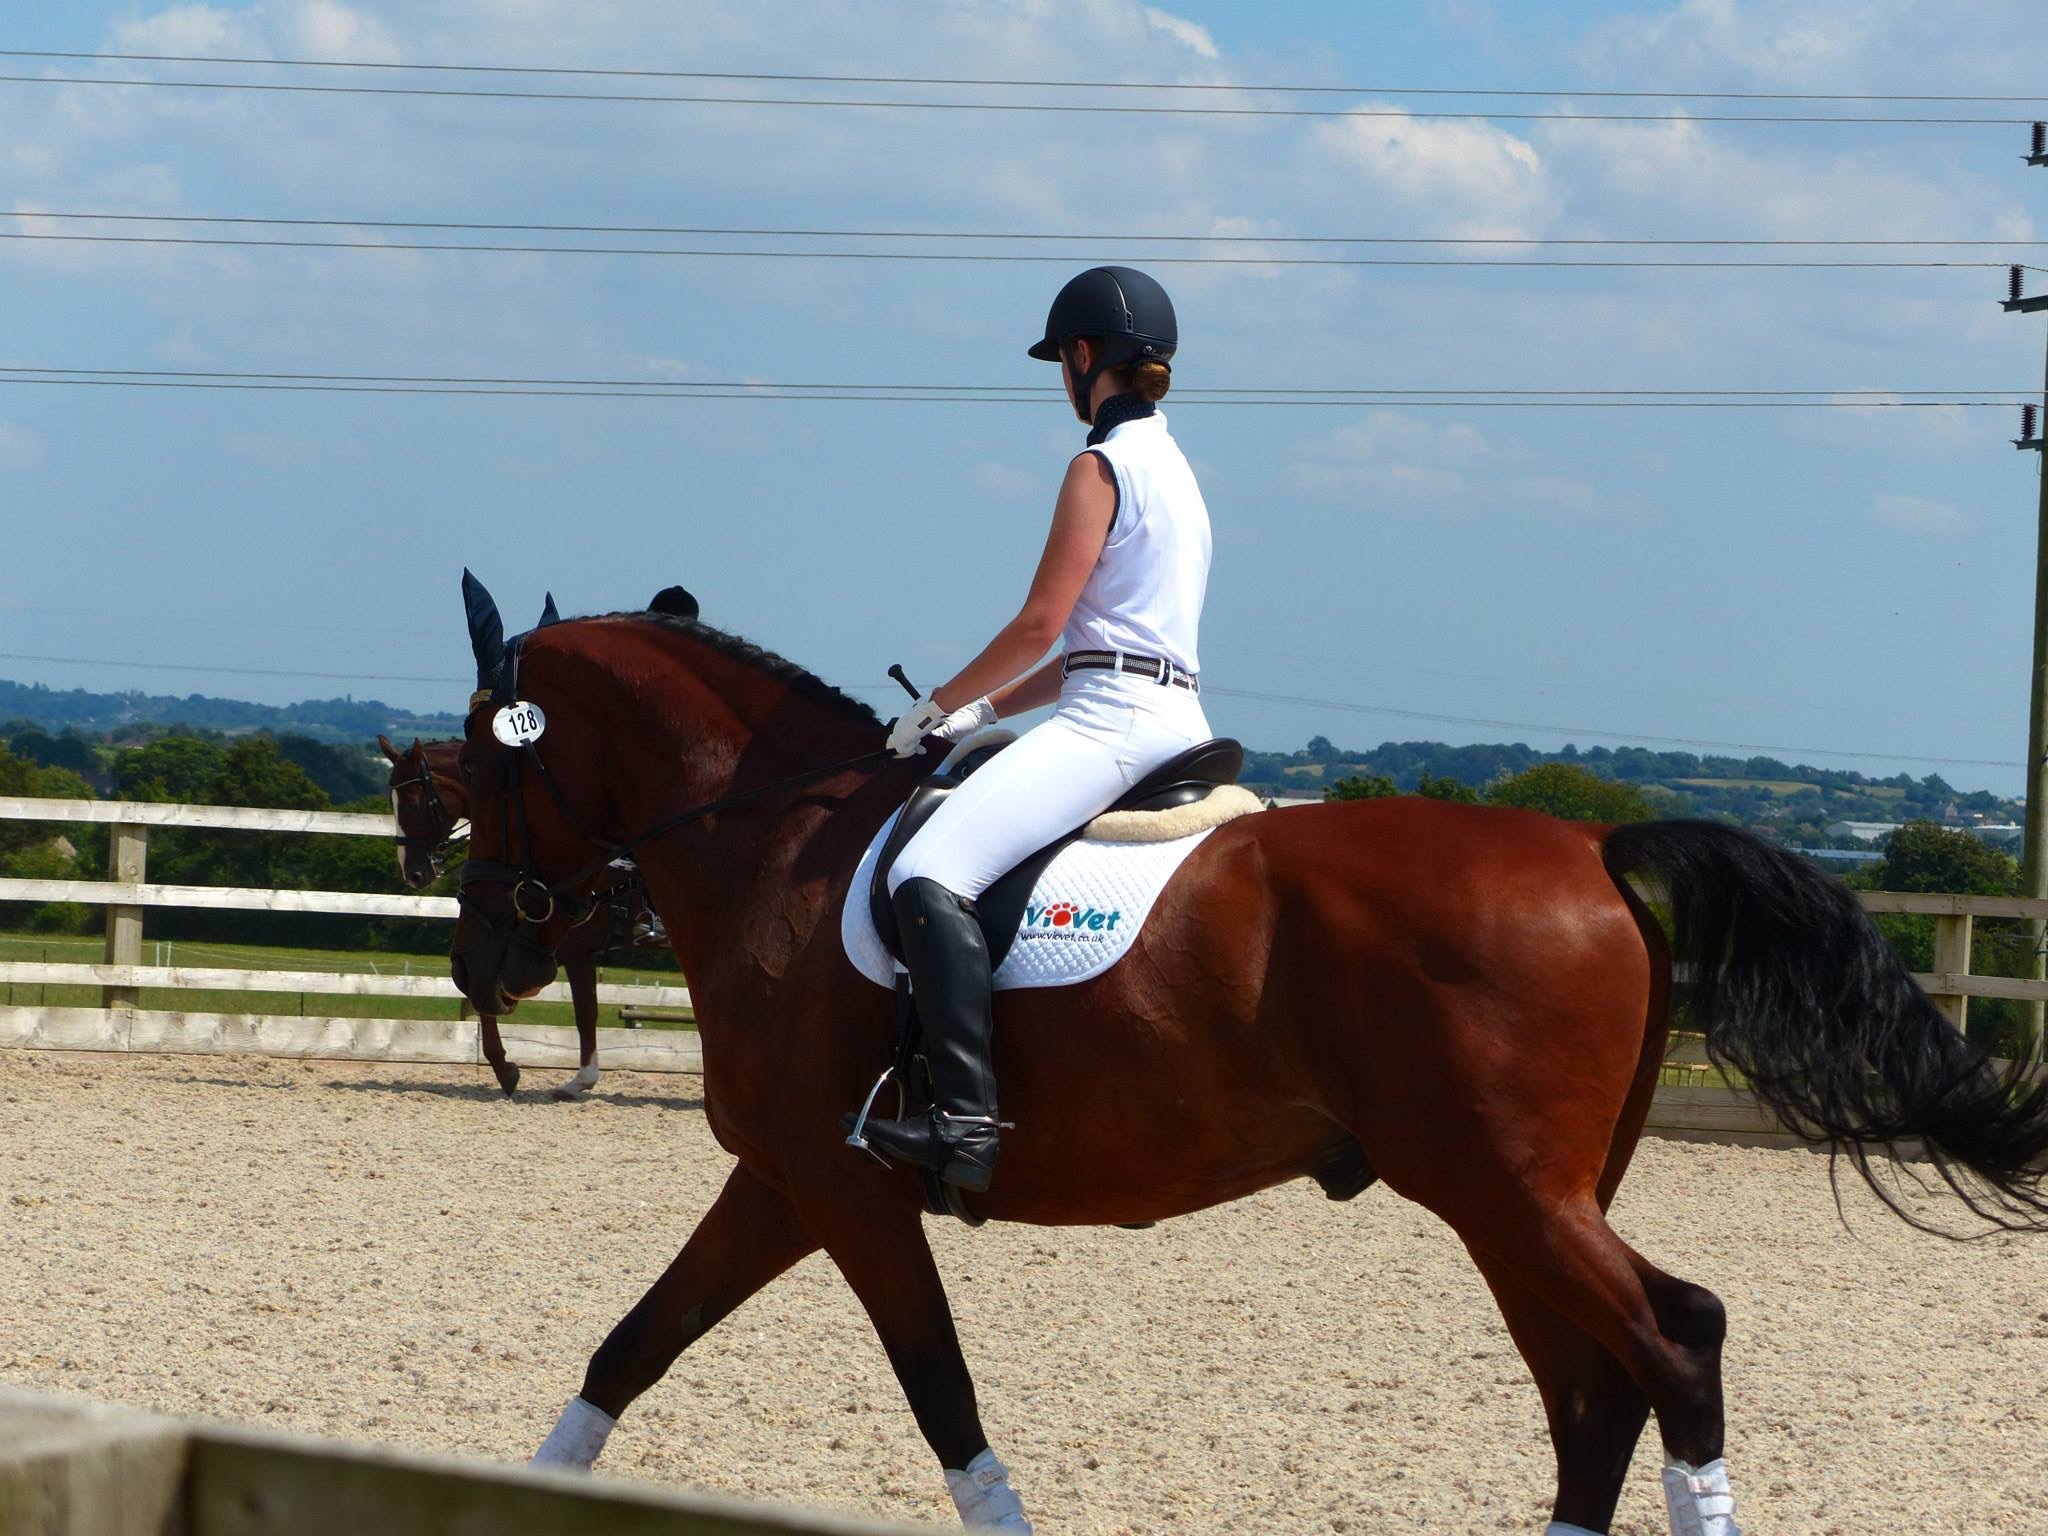
recreation, jumping, rider, horse, rein, stallion, equine, competition, sports, mare, jockey, horseriding, western riding, equestrianism, equitation, dressage, eventing, show jumping, horserider, outdoor recreation, horse like mammal, mustang horse, animal sports, english riding, equestrian sport, reining, hunt seat, western pleasure, endurance riding, animal training